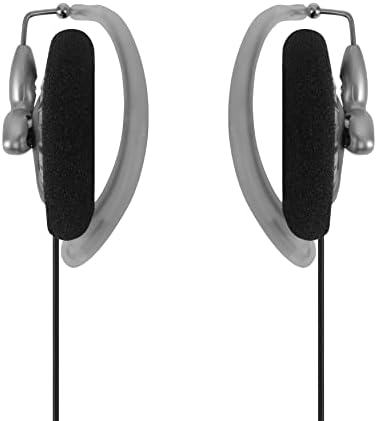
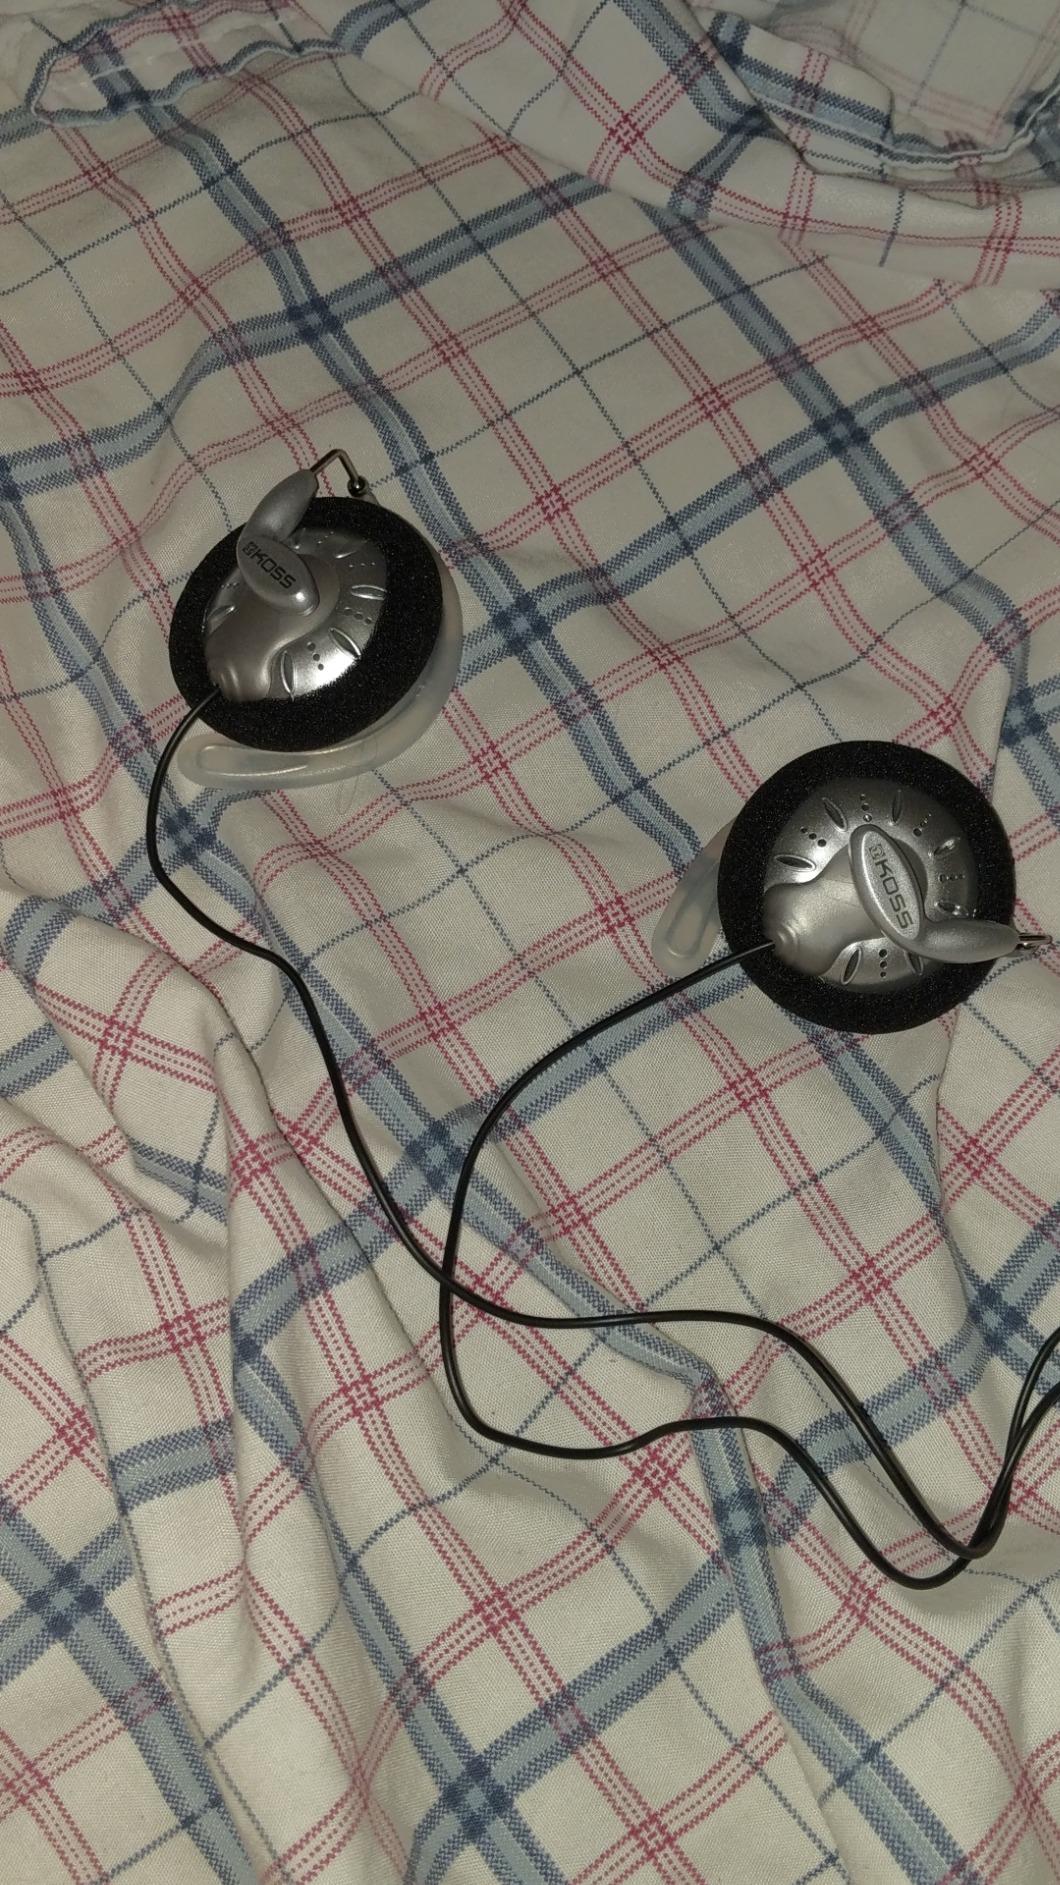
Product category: headphones
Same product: yes